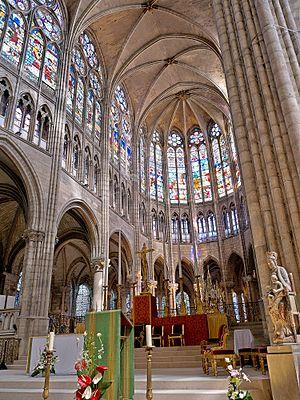
Vue du coeur de la basilique. This building is classé au titre des Monuments Historiques. It is indexed in the Base Mérimée, a database of architectural heritage maintained by the French Ministry of Culture,